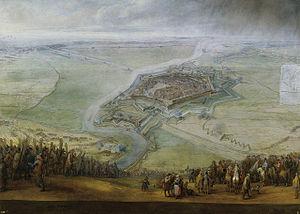
1652 est une année bissextile commençant un lundi.
Le comte Alfonso Pérez de Vivero de Fuensaldaña, né à Valladolid en 1603 et mort à Cambrai le 21 novembre 1661, est un noble espagnol, soldat et homme politique.